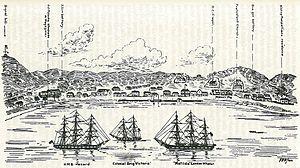
Antoine-Marie Garin, né le 23 juillet 1810 à Saint-Rambert-en-Bugey et mort le 14 avril 1889 en Nouvelle-Zélande, est un missionnaire mariste français.